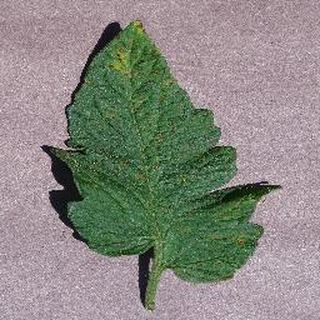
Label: tomato_septoria_leaf_spot